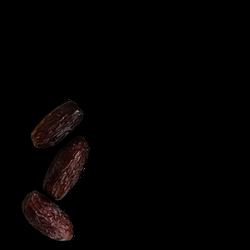
Label: Dates